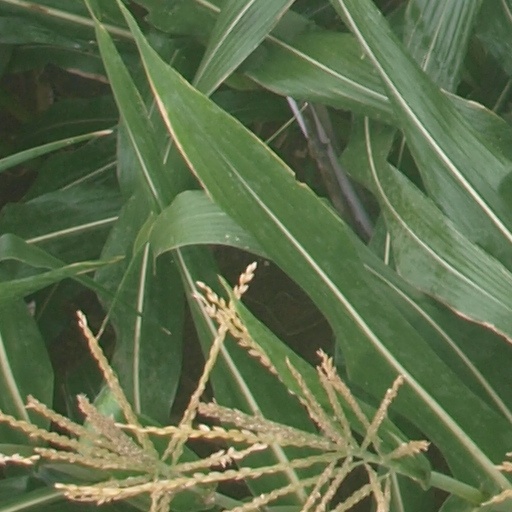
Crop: maize; corn